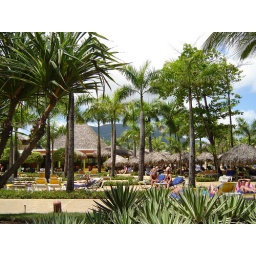
Standing near the towel hut looking south toward some mountain whose name I can't remember.